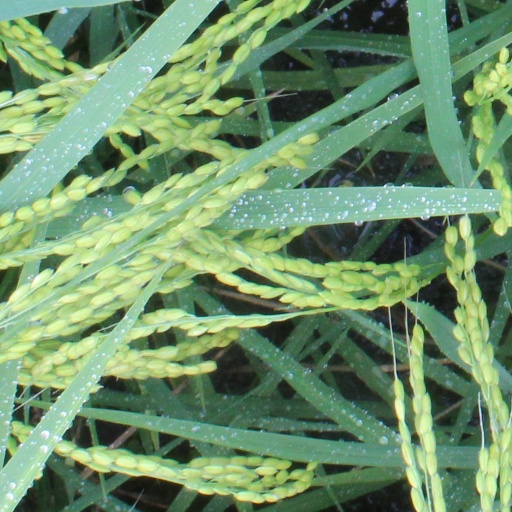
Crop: rice